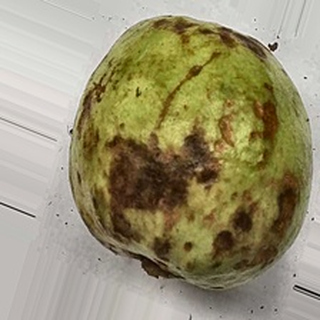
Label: guava_anthracnose